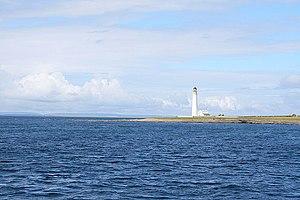
Le phare d'Auskerry, île d'Auskerry, Écosse
Le phare d'Auskerry est un phare du Royaume-Uni situé au nord de l'Écosse continentale, sur la petite île d'Auskerry. Il est géré par le Northern Lighthouse Board d'Édimbourg.